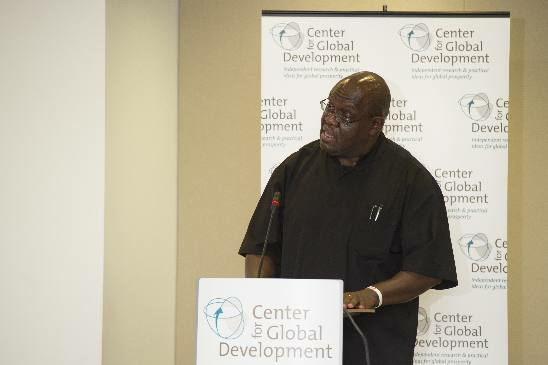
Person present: Yes